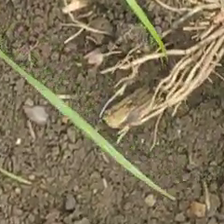
Weed species: Lavhala_(Cyperus_Rotundus)